Parque del Recuerdo (Chile)

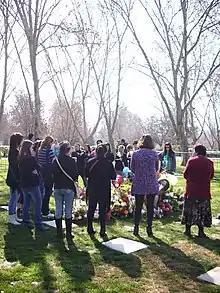
Commemoration of the first anniversary of the death of television presenter Felipe Camiroaga at Parque del Recuerdo Américo Vespucio

Parque del Recuerdo is a group of four cemetery parks located in Santiago, Chile.